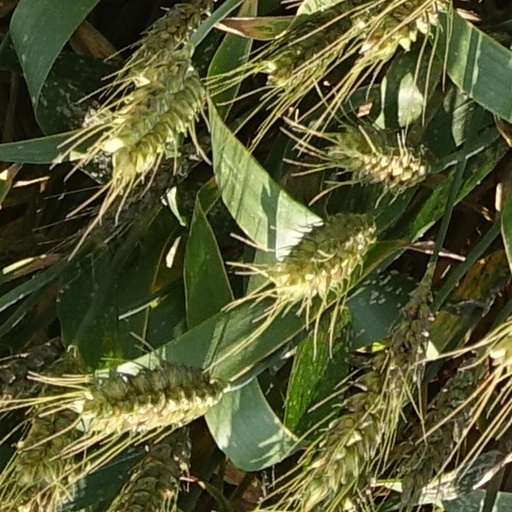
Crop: wheat